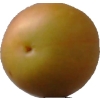
Label: cherry_wax